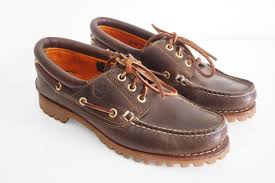
Label: Boat